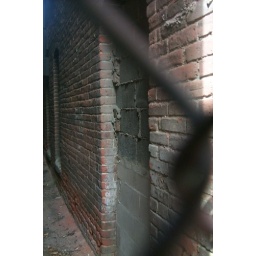
Very narrow alley, blocked on the street side padlocked gate in the ally and all the doors and windows seem bricked over.